Syston and Peterborough Railway

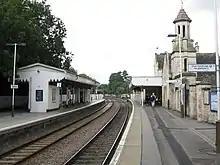
Stamford railway station in modern times

During World War II a Royal Ordnance Factory filling station, ROF No 10, was established at Queniborough. It was rail connected on the south-east side of the line about two miles from Syston. Construction started in 1940 and it was producing output in 1942; the railway connections were commissioned on 9 November 1941. Workers’ trains were run into the site, and passenger platforms were provided. It was decommissioned in 1959, and the railway facilities were removed on 8 February 1970. The area has now been developed as a domestic housing and light industrial estate, known as East Goscote.